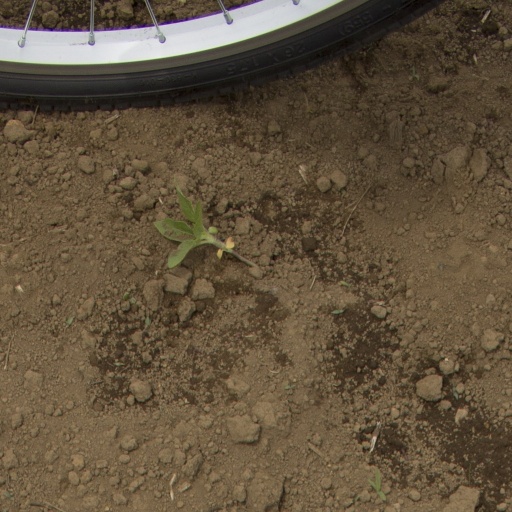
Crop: Jerusalem artichoke